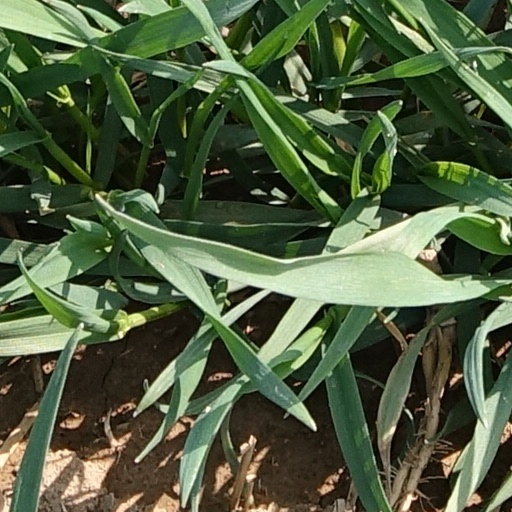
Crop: wheat